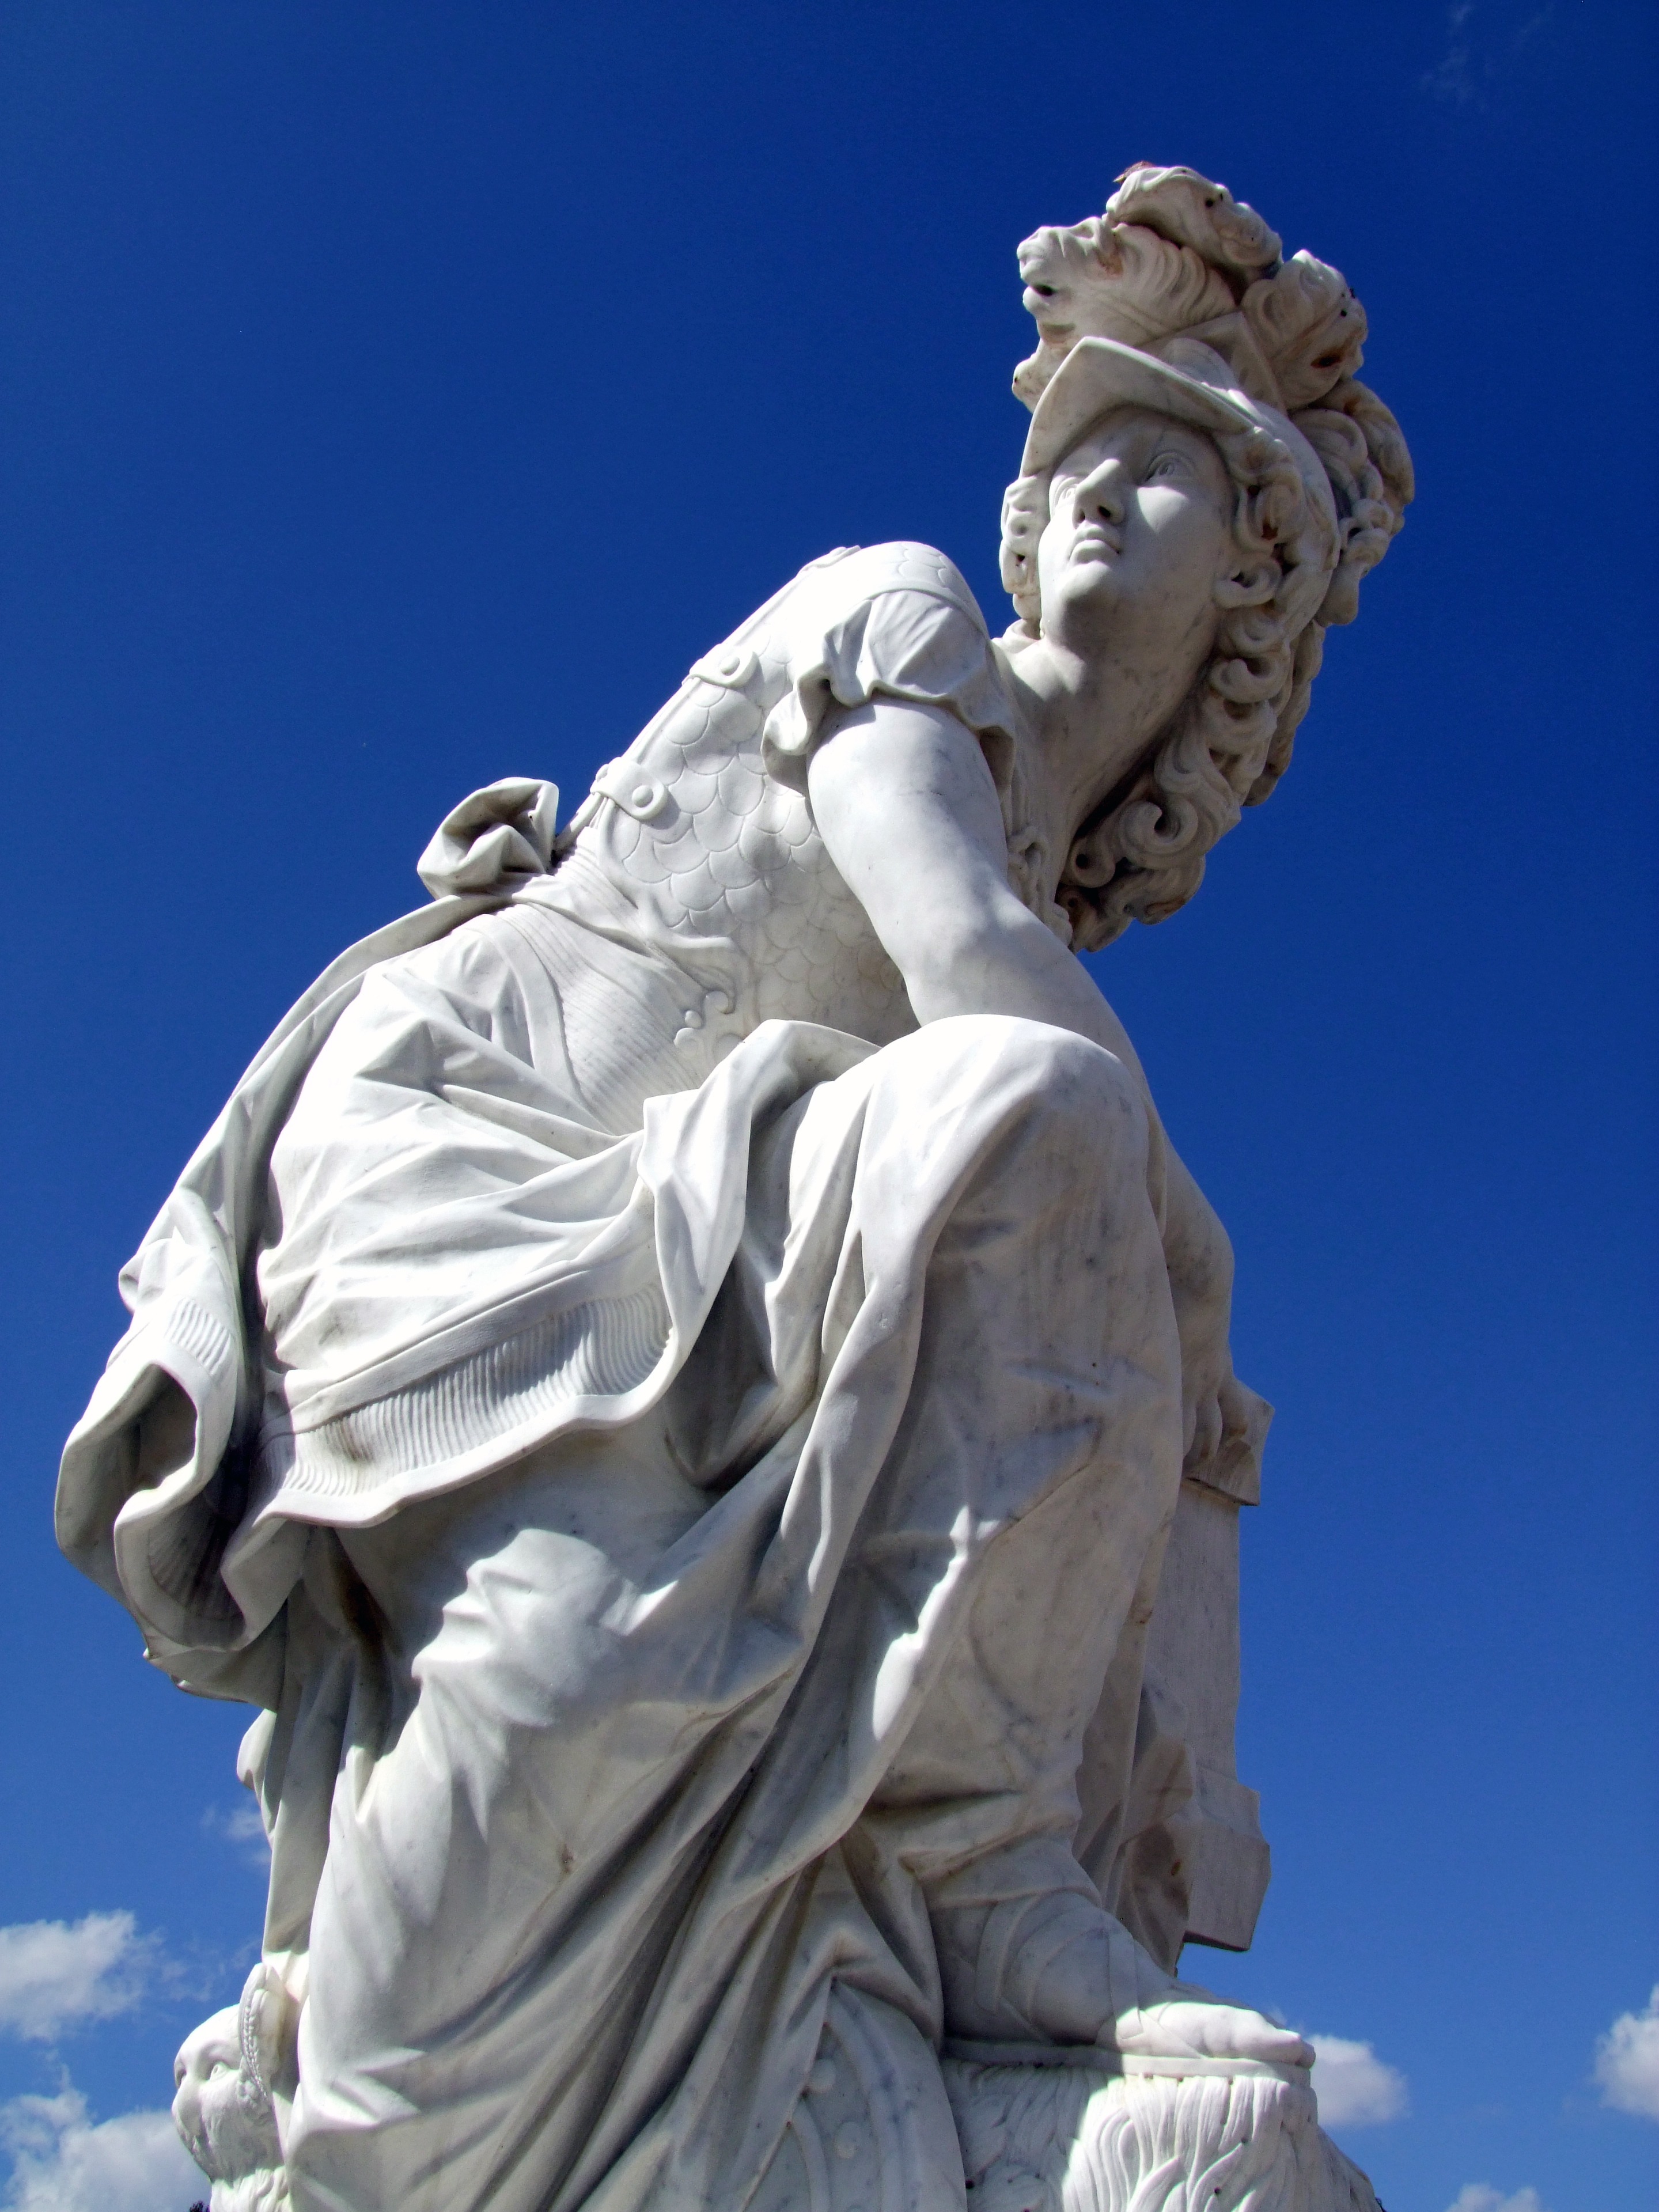
monument, statue, sculpture, art, temple, potsdam, stone carving, park sanssouci, classical sculpture